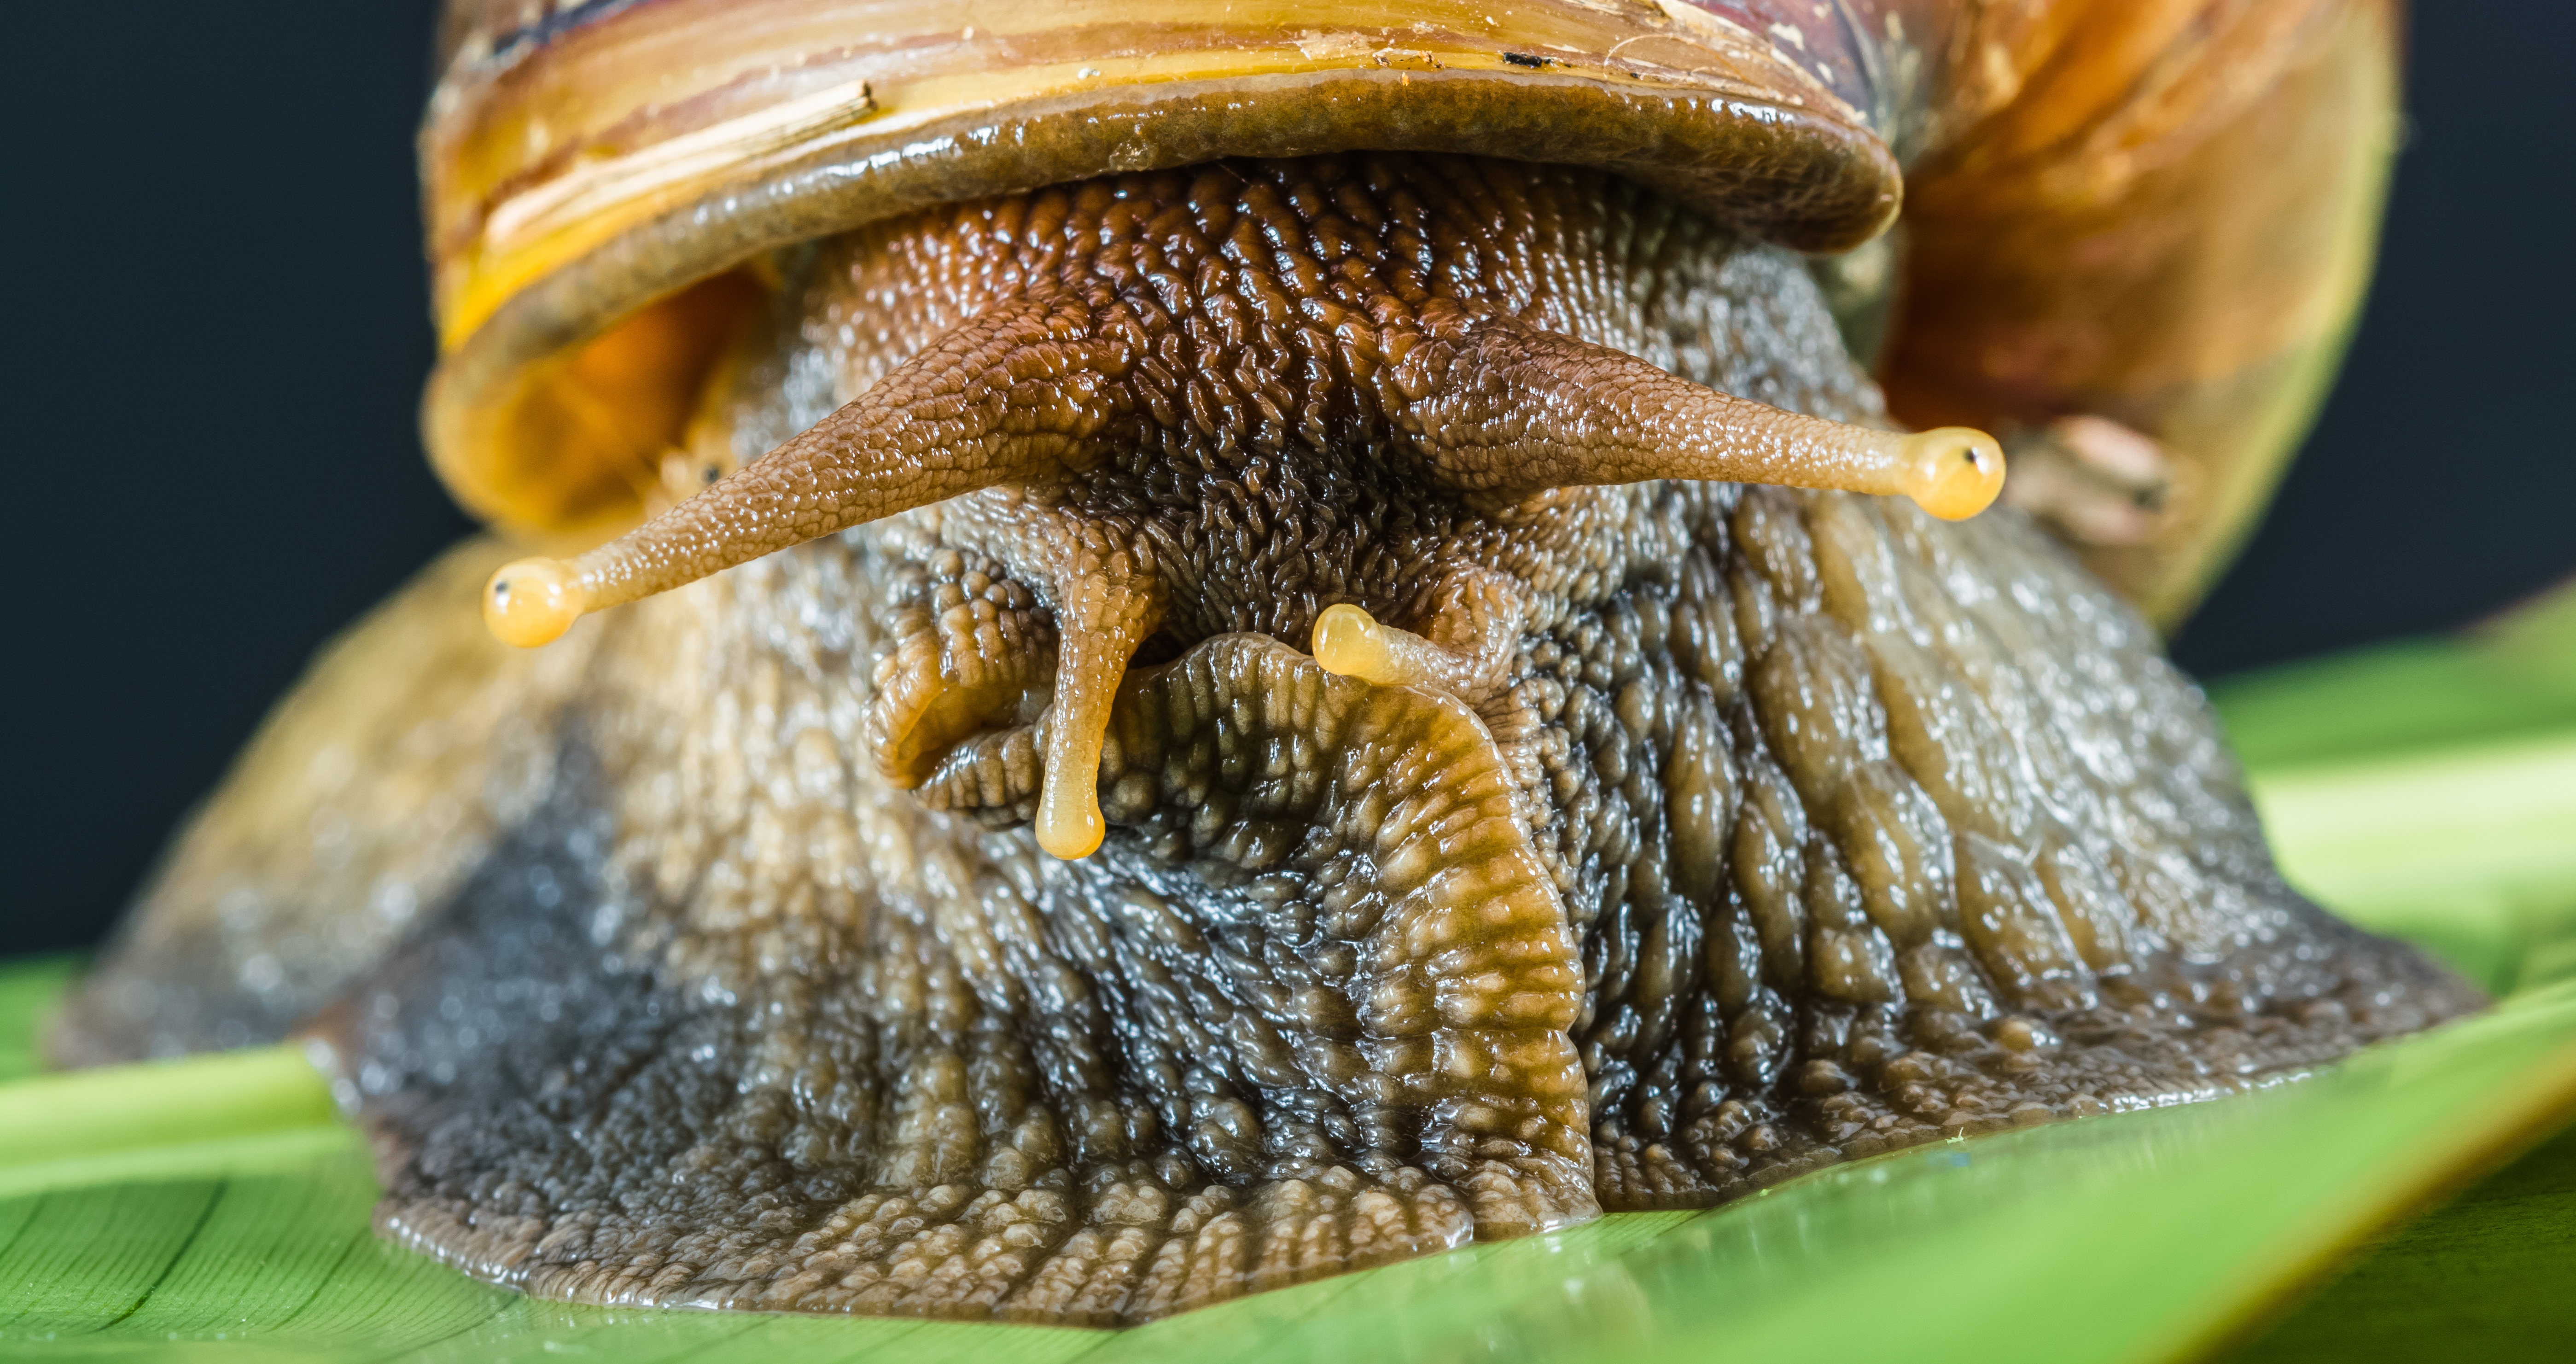
photography, wildlife, insect, fauna, invertebrate, close up, mollusk, snail, slimy, reptiles, molluscs, macro photography, sea snail, land snail, snails and slugs